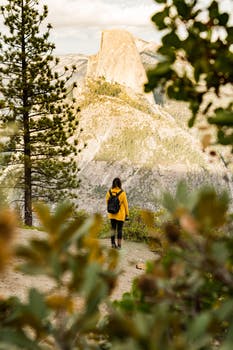
Label: No Watermark